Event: Ecuador Earthquake
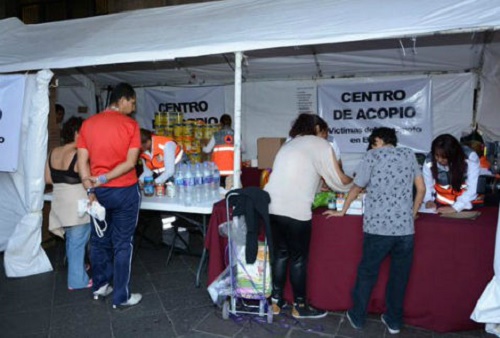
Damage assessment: no_damage